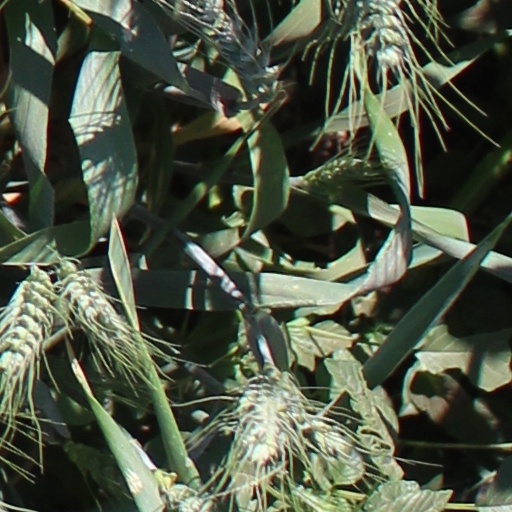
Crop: wheat